Brandon Scherff

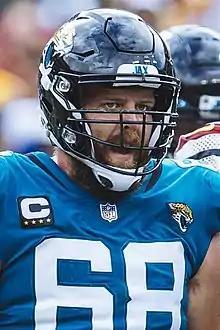
Scherff with the Jacksonville Jaguars in 2022

Scherff signed a three-year, $49.5 million contract with the Jacksonville Jaguars on March 16, 2022. He played and started at right guard for all 17 regular season games in the 2022 season. In his second career playoff run, Scherff played through an abdomen injury in the Jaguars' against the Los Angeles Chargers and the team's loss to the Kansas City Chiefs in the Divisional round. He played as the Jaguars' starting right guard for all 17 regular season games for both the 2023 and 2024 seasons.